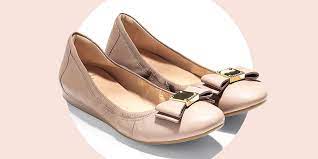
Label: Ballet Flat